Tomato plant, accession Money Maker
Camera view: vertical (180 deg); turntable rotation: 180 degrees
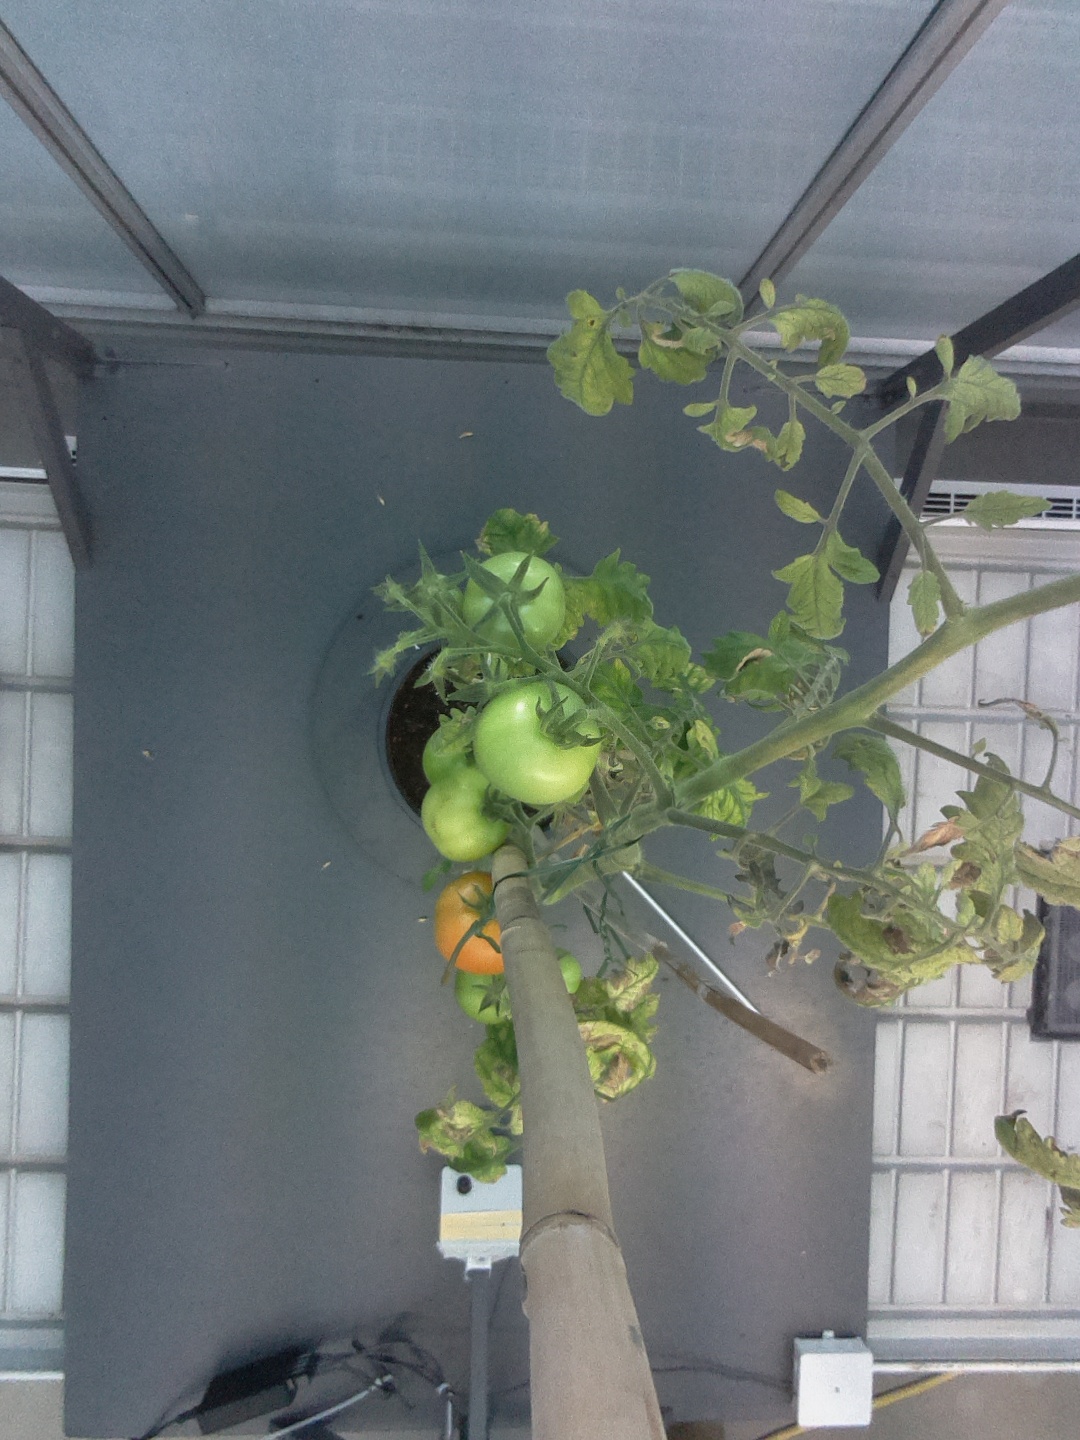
BBCH growth stage 80: fruits start showing typical ripe color (orange -> red)